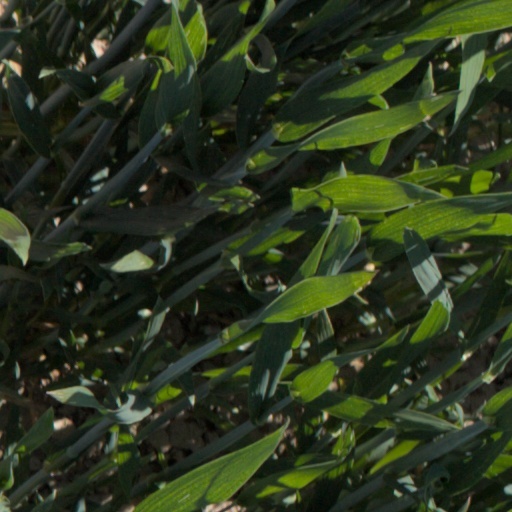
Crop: wheat